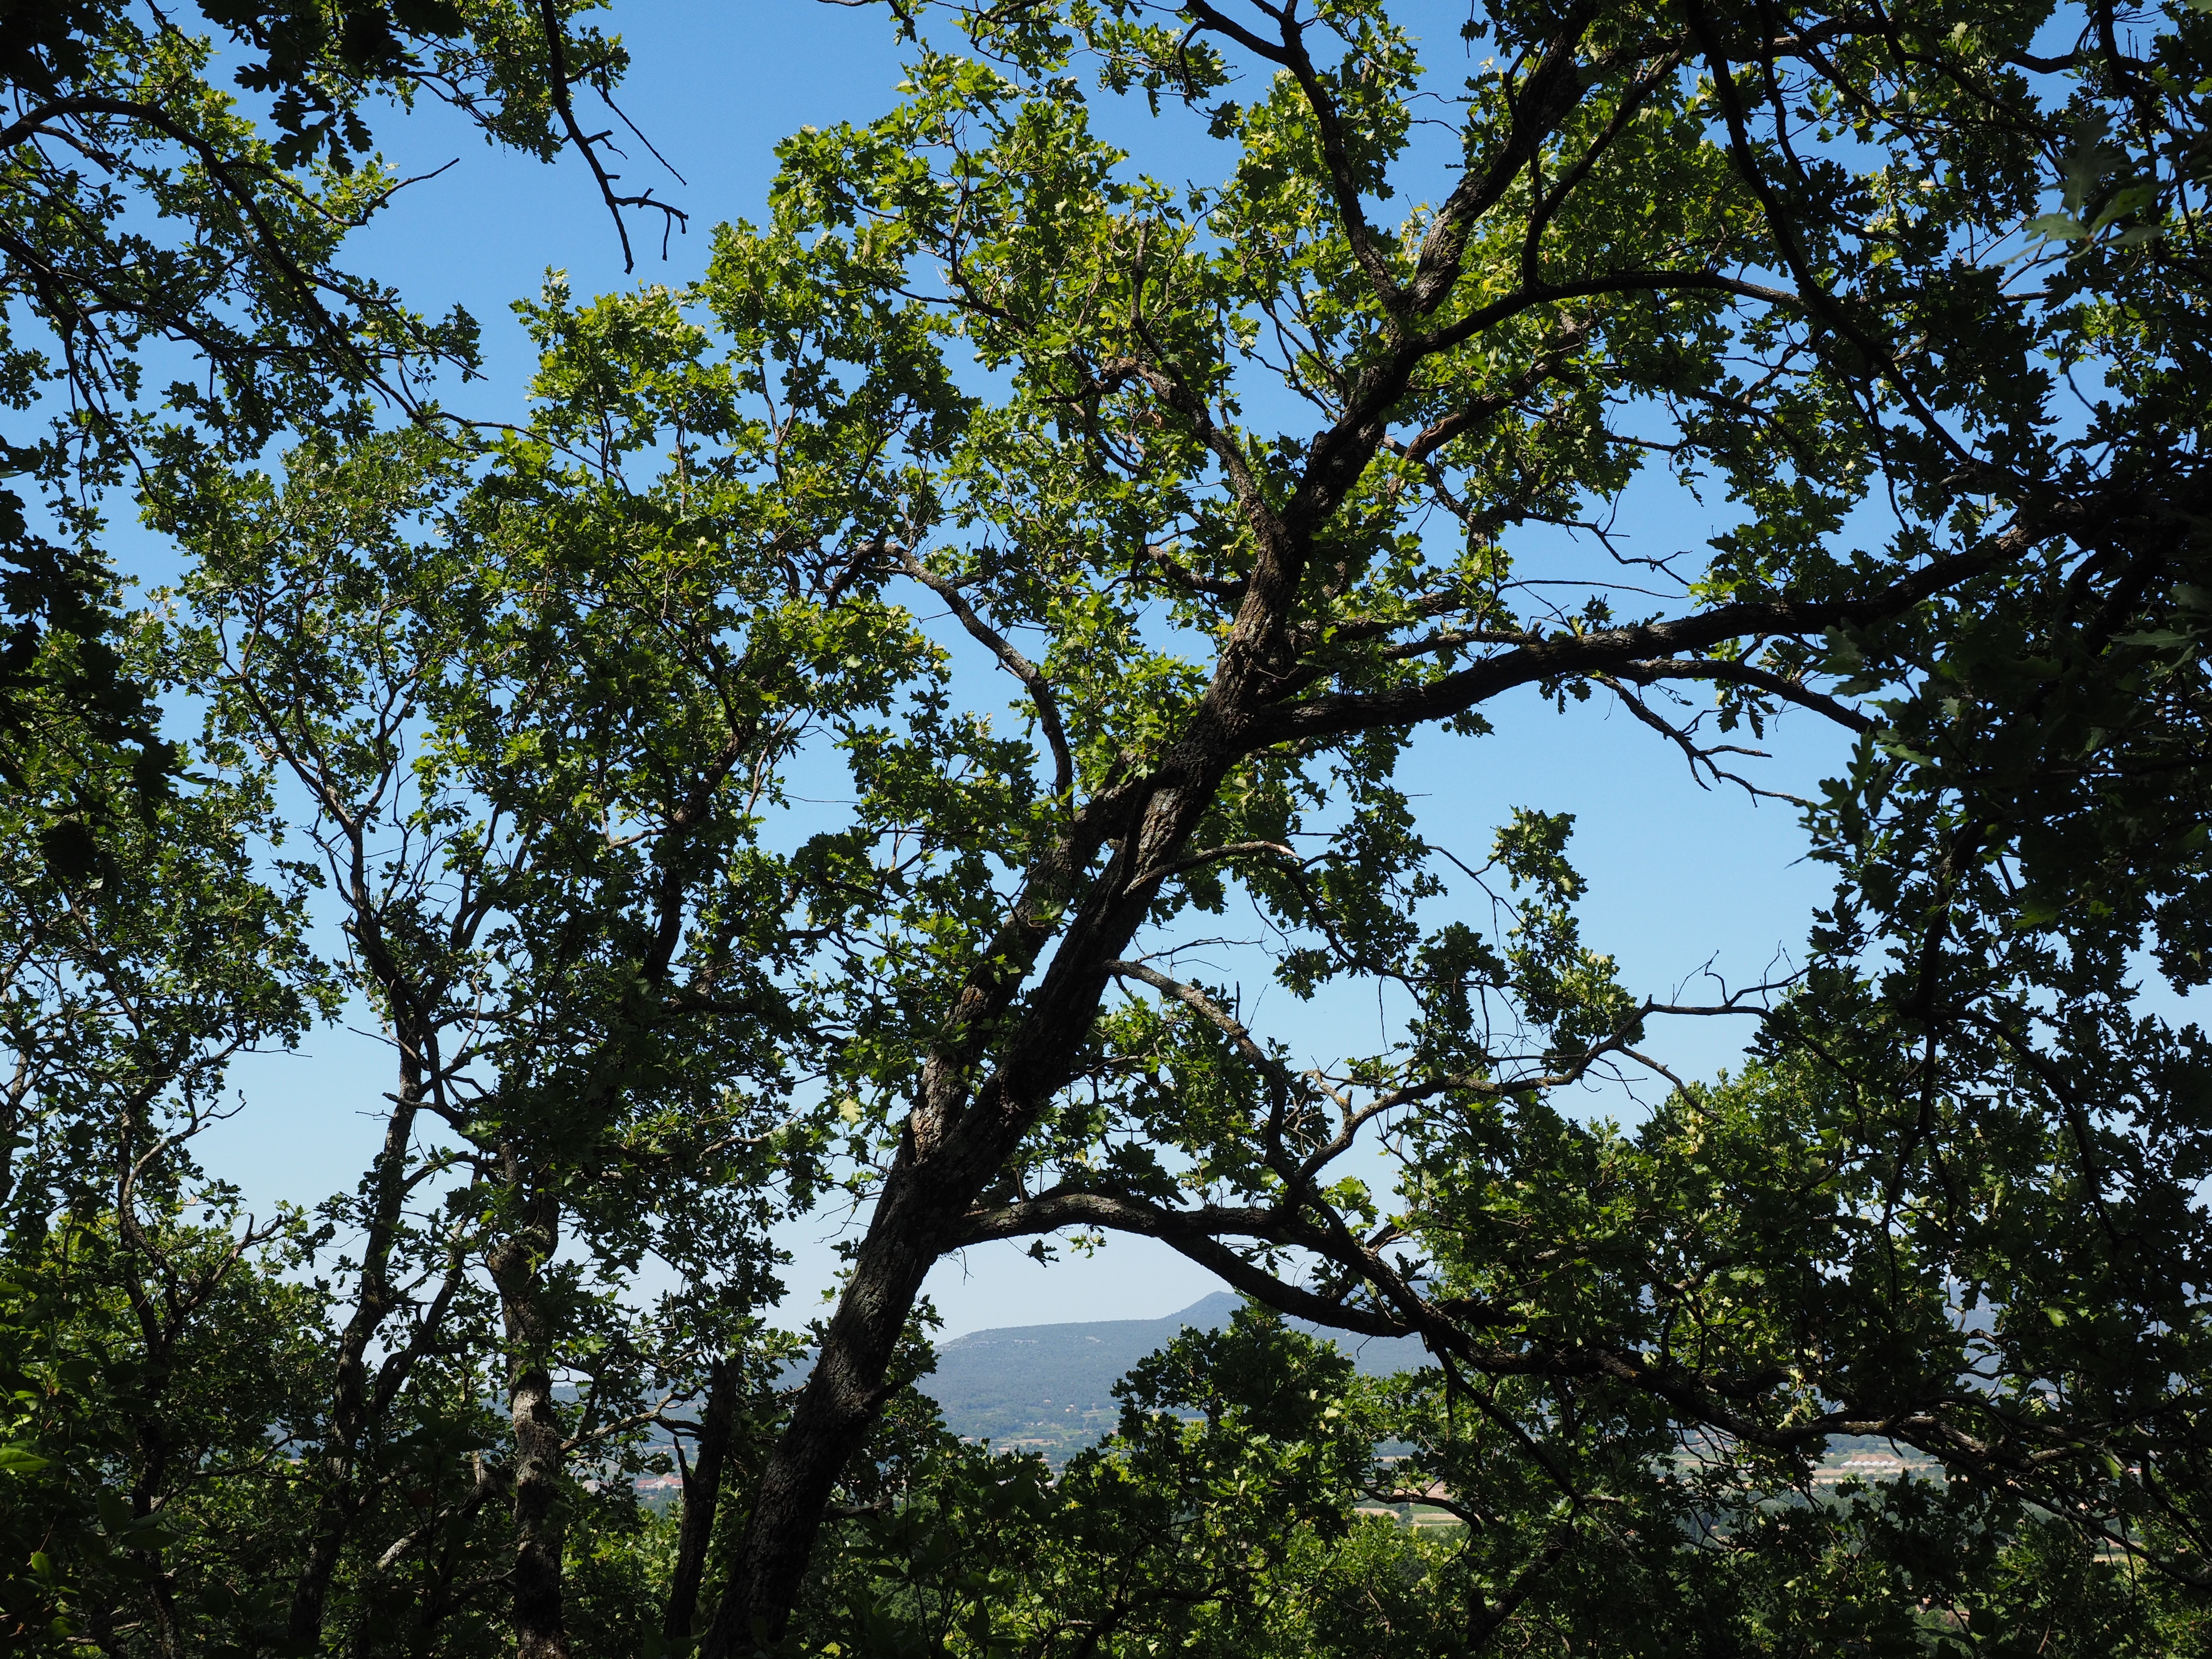
tree, nature, forest, branch, plant, leaf, flower, jungle, botany, flora, vegetation, rainforest, oak, woodland, habitat, ecosystem, biome, natural environment, woody plant, land plant